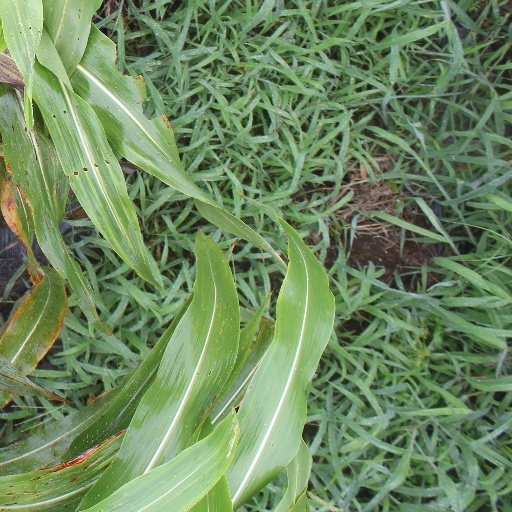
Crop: sorghum